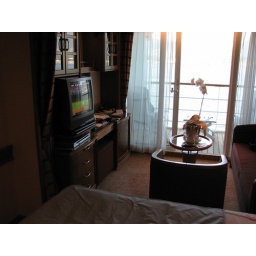
A comfortable little TV lounge in the stateroom